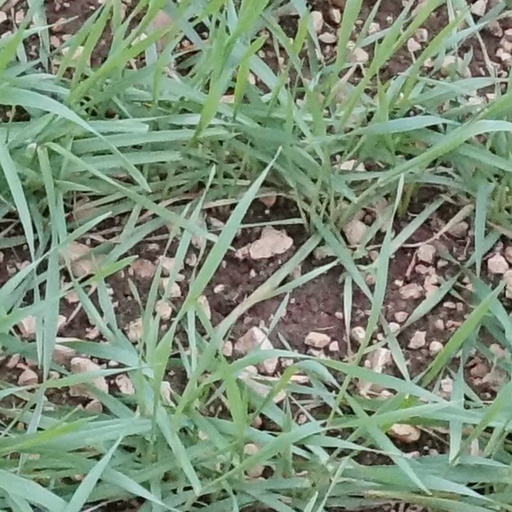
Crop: wheat